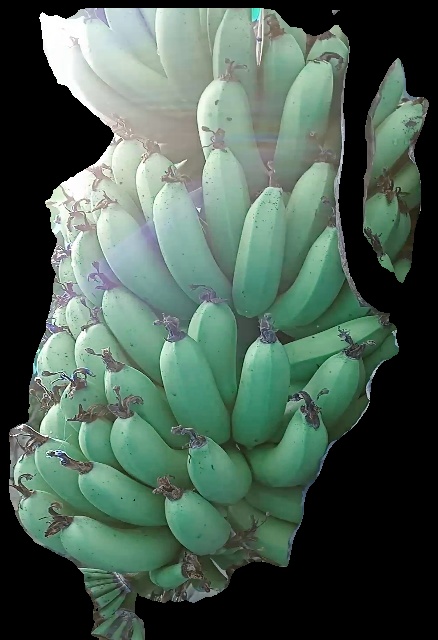
Variety: pachbale
Grade: grade1